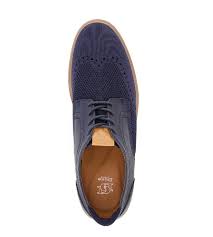
Label: Brogue